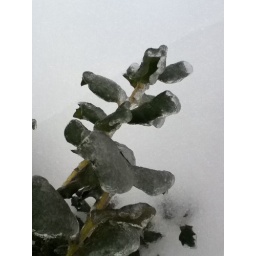
This is a plant near my house covered in ice during the snowpocalypse.